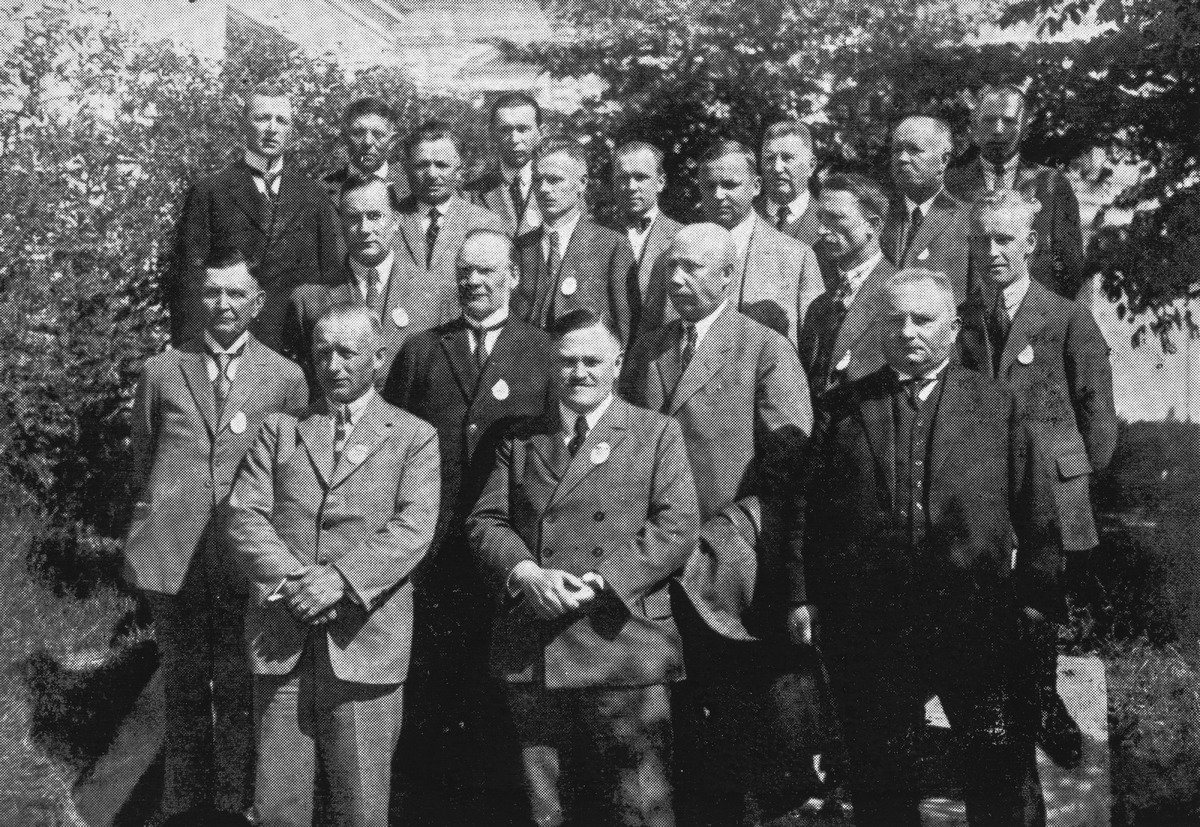
MTK:n liittoneuvosto vuonna 1925.
The council of MTK, the Central Union of Agricultural Producers and Forest Owners in Finland, in 1925.
sisällön kuvaus: Maataloustuottajain Keskusliiton MTK:n liittoneuvosto vuonna 1925. Kohopainossa tehty vedos sanomalehden kuvalaatasta. content description: The council of MTK, the Central Union of Agricultural Producers and Forest Owners in Finland, in 1925. A print made by letterpress printing from a metal newspaper printing plate.
Vuosi: 1900
Paikka: , Suomi, Suomi
Aiheet: MTK; Maa- ja metsätaloustuottajain Keskusliitto; painaminen; kemigrafia; painolaatat; kuvalaatat; autotypiat; rasterilaatat; kuvanvalmistus; painokuvat; painolaatta; kuvalaatta; etujärjestöt; graafinen ala; graafinen teollisuus; järjestöt; kirjapainoala; kirjapainotaito; kirjapainotekniikka; kohopaino; painomenetelmät; painotekniikka; painotuotteet; ryhmäkuva; sanomalehdet; valokuvat; the Central Union of Agricultural Producers and Forest Owners in Finland; printing; relief printing; typographic printing; letterpress printing; chemigraphy; metal printing plates; engravings; engraved plates; photoengravings; etchings; photo-etched plates; cuts; blocks; halftones; illustration technology; newspaper illustrations; images; prints; impressions; photograps